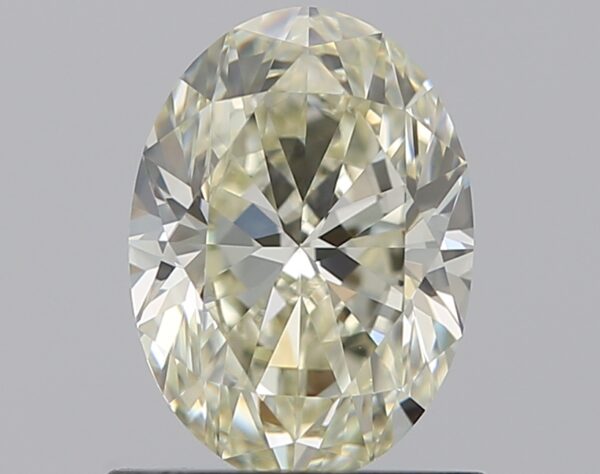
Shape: oval
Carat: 0.91
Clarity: VVS1
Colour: M
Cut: EX
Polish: EX
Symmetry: EX
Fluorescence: M
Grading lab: GIA
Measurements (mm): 7.38 x 5.34 x 3.4